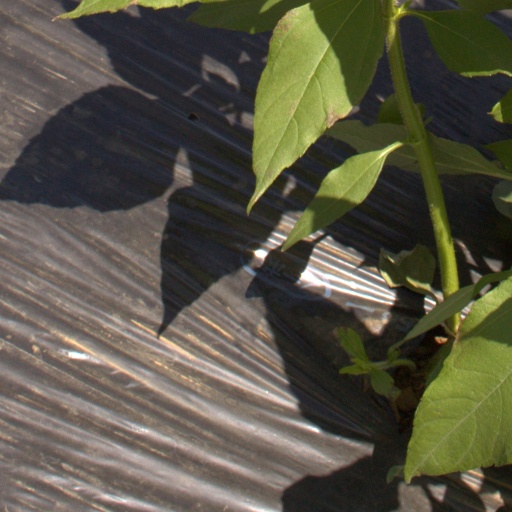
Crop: Jerusalem artichoke